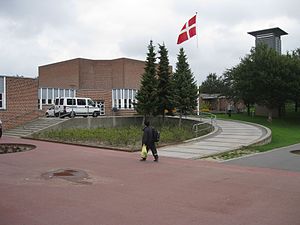
Helligåndskirken (Aarhus)
Helligåndskirken
Helligåndskirken, Århus
Helligåndskirken er en kirke i Helligånds Sogn i Herredsvang i Aarhus V.